Clifton, York

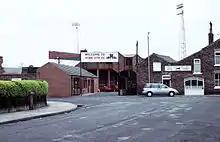
Entrance to Bootham Crescent Stadium

Most of the population find employment in the city centre or in the many retail and industrial parks on the outskirts of York, including Clifton Moor in the neighbouring area of Clifton Without. The Clifton Moor Retail Park features national chains such as Currys, DFS, Gear4music and Subway, offering a broad mix of amenities and local employment opportunities. Employment can also be found within the ward at the Nestlé Foods Factory on Haxby Road and the York District Hospital on Wigginton Road.